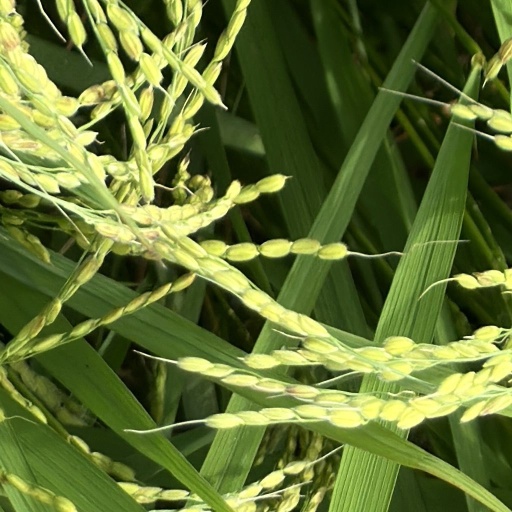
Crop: rice